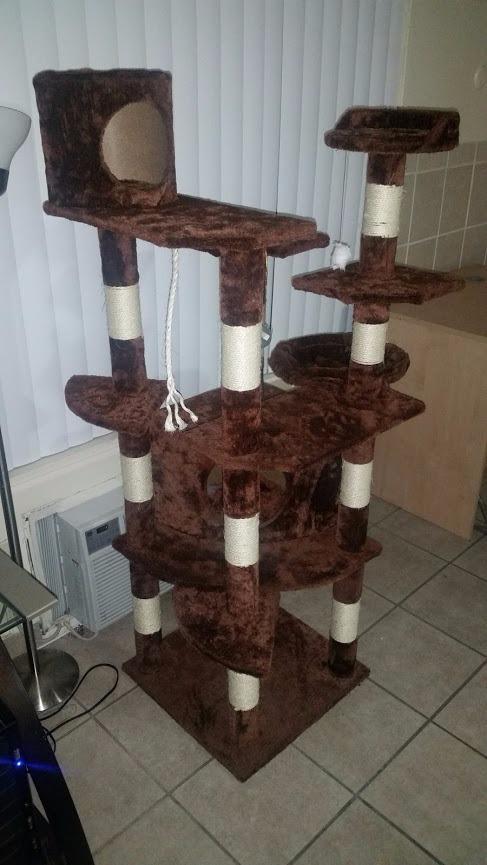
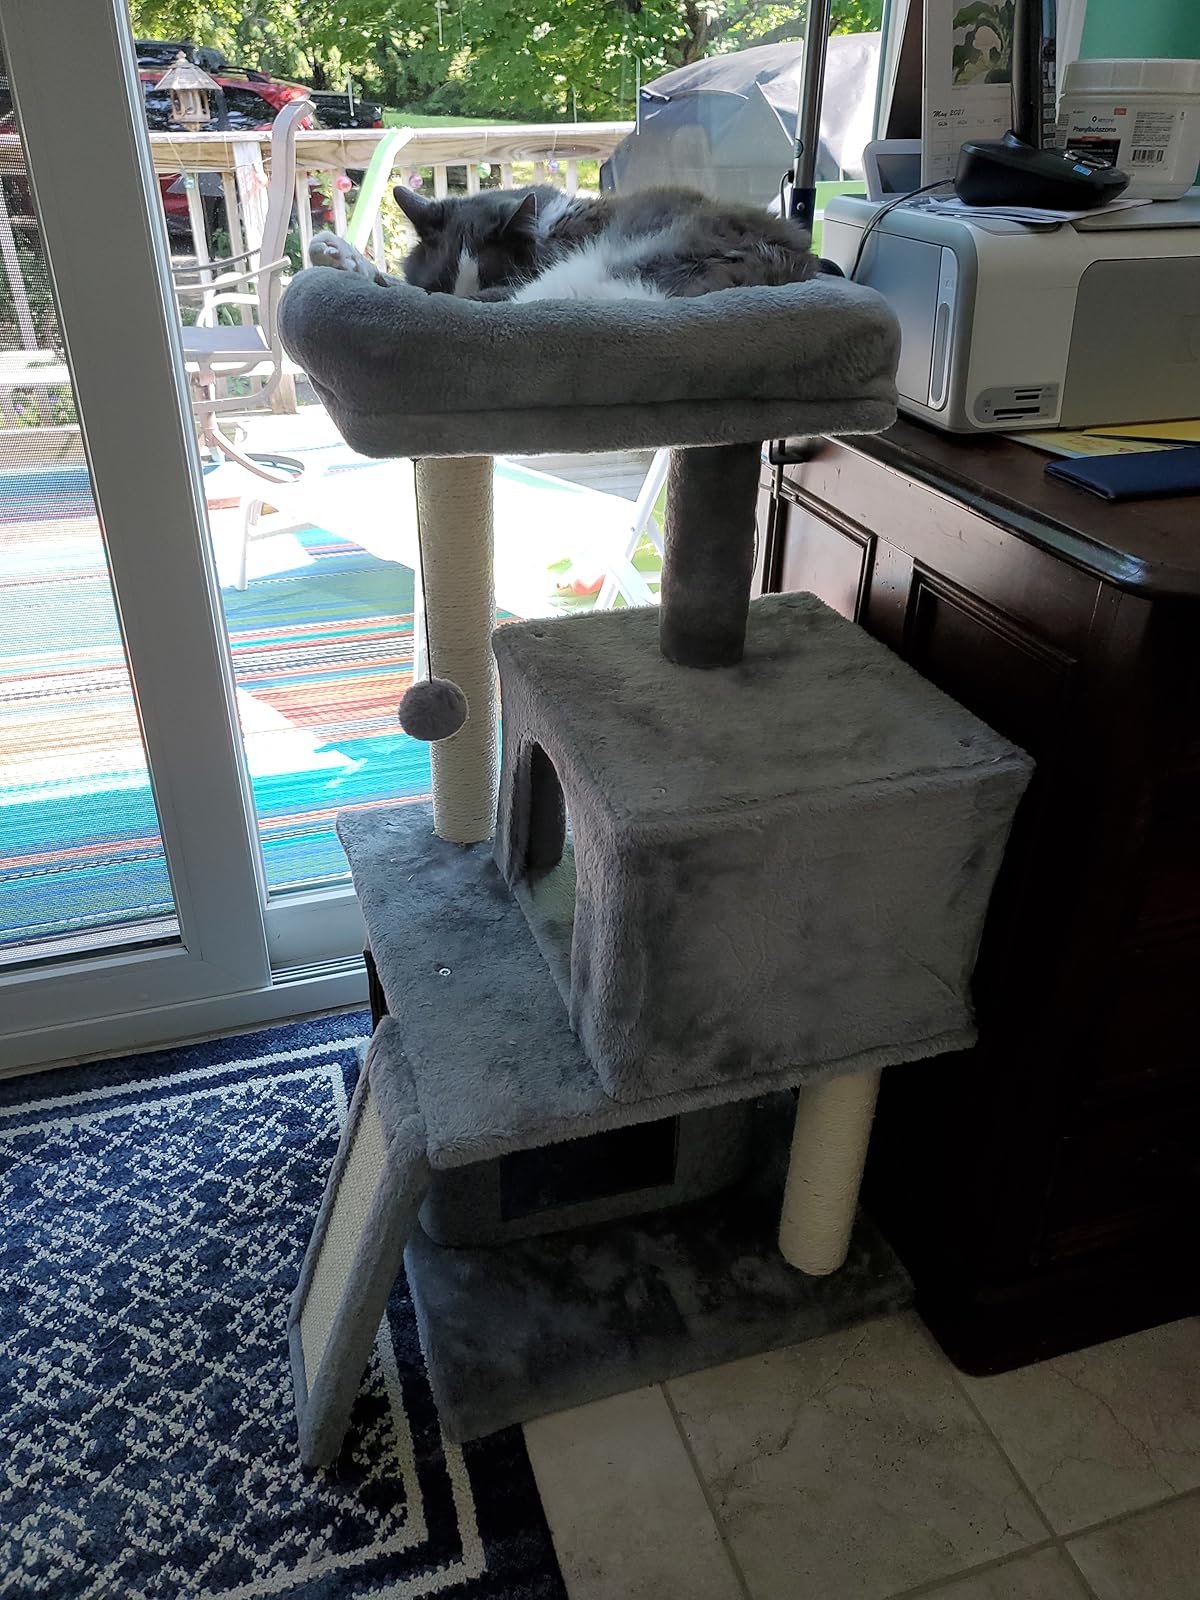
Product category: items_cat tree
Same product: no